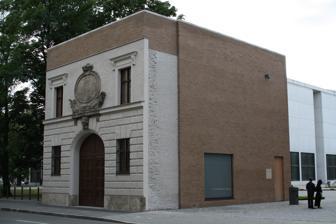
Building: Türkentor (Munich)
Country: Germany
Year built: 1826
Gatehouse in Munich, Germany The Türkentor in 2010 after restoration The Türkentor in 2006 before the restoration "Large Red Sphere" in the Türkentor Wikimedia Commons has media related to Türkentor . The Türkentor ( Turks' Gate ) is a gatehouse in Munich . It is the only surviving part of the Türkenkaserne ( Turk's barracks ), built in 1826 for the Royal Bavarian Infantry Lifeguards Regiment . The barracks and remaining gatehouse were named after the Türkenstraße on which they were located, which was in turn named after the Türkengraben channel dug along the Kurfürstenstraße by Turkish prisoners of war during the German states' 18th century wars with the Ottoman Empire to provide a waterway as part of the Northern Munich Canal System [ de ] linking the Munich Residenz with the Schleissheim Palace . Between 2008 and 2010 the Türkentor was restored with 780,000 euro from the Stiftung Pinakothek der Moderne . It reopened in October 2010 and since then has housed the sculpture Large Red Sphere by the American artist Walter De Maria , which had been purchased by the Stiftung Brandhorst . References ^ Glancey, Jonathan (20 February 2011). "Walter de Maria's all-seeing eye" . The Guardian . External links (in German) Art in the Türkentor 48°08′50″N 11°34′25″E / 48.14722°N 11.57361°E / 48.14722; 11.57361